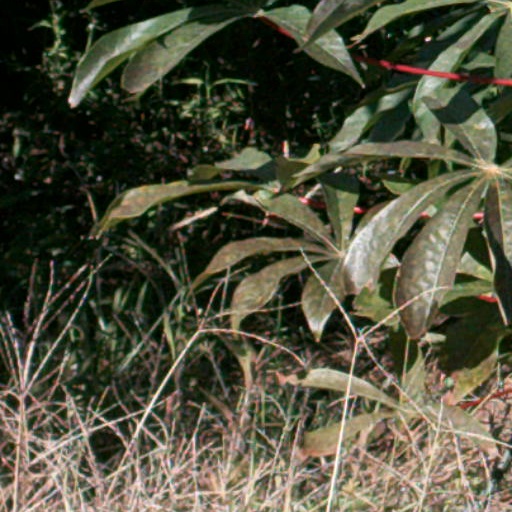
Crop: cassava